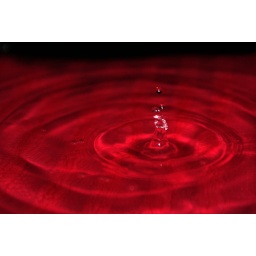
Me and my friend Chrish had some fun in the kitchen sink :)